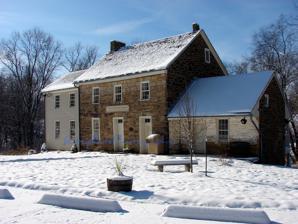
Building: Hughes House (Jefferson, Pennsylvania)
Country: United States of America
Year built: 1814
Historic house in Pennsylvania, United States United States historic place Hughes House U.S. National Register of Historic Places Hughes House, December 2007 Show map of Pennsylvania Show map of the United States Location Hatfield St., north of Jefferson, Jefferson Township, Pennsylvania Coordinates 39°55′58″N 80°3′36″W / 39.93278°N 80.06000°W / 39.93278; -80.06000 Area 1.8 acres (0.73 ha) Built 1814 NRHP reference No. 72001124 Added to NRHP December 27, 1972 Hughes House is a historic home located at Jefferson Township in Greene County, Pennsylvania . It was built in 1814, and is a 2 + 1 ⁄ 2 -story, three-bay, banked stone dwelling. It has a small, 1 + 1 ⁄ 2 -story extension and a steeply pitched gable roof. It was listed on the National Register of Historic Places in 1972. References